Chongdan Field

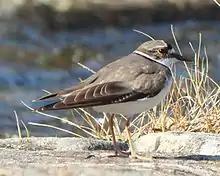
The site is important for long-billed plovers

Chongdan Field(청단군습지) is a 1,000 ha wetland protected area in South Hwanghae Province of North Korea. It and its surrounds, including rice paddies, have been identified by BirdLife International as a 2500 ha Important Bird Area (IBA) because it supports populations of swan geese, whooper swans, black-faced spoonbills, red-crowned cranes, long-billed plovers, Far Eastern curlews and Nordmann's greenshanks.